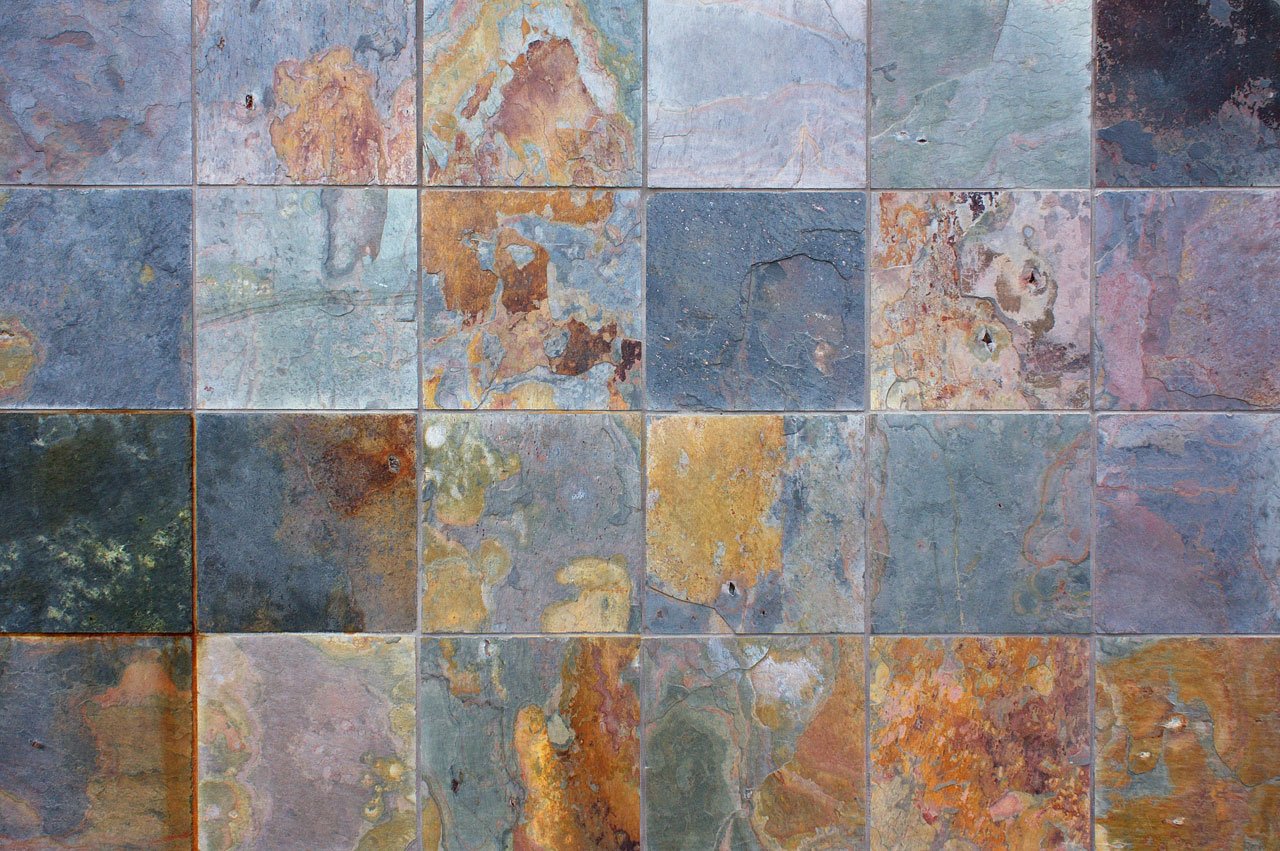
texture, floor, wall, stone, pattern, natural, gray, tile, rough, material, surface, art, background, squares, tiles, aged, modern art, flooring, tiled, sections